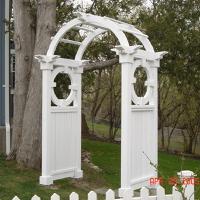
Weather: cloudy or overcast